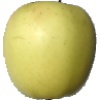
Label: Apple Golden 2